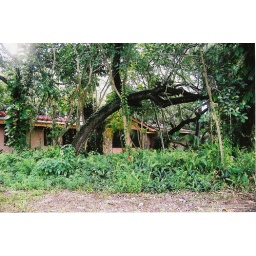
Most homes in this area were well cleared of trees so this home was quite a find for my camera.